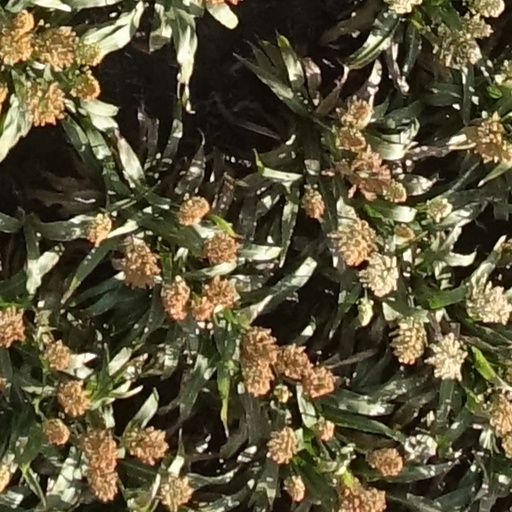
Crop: sorghum